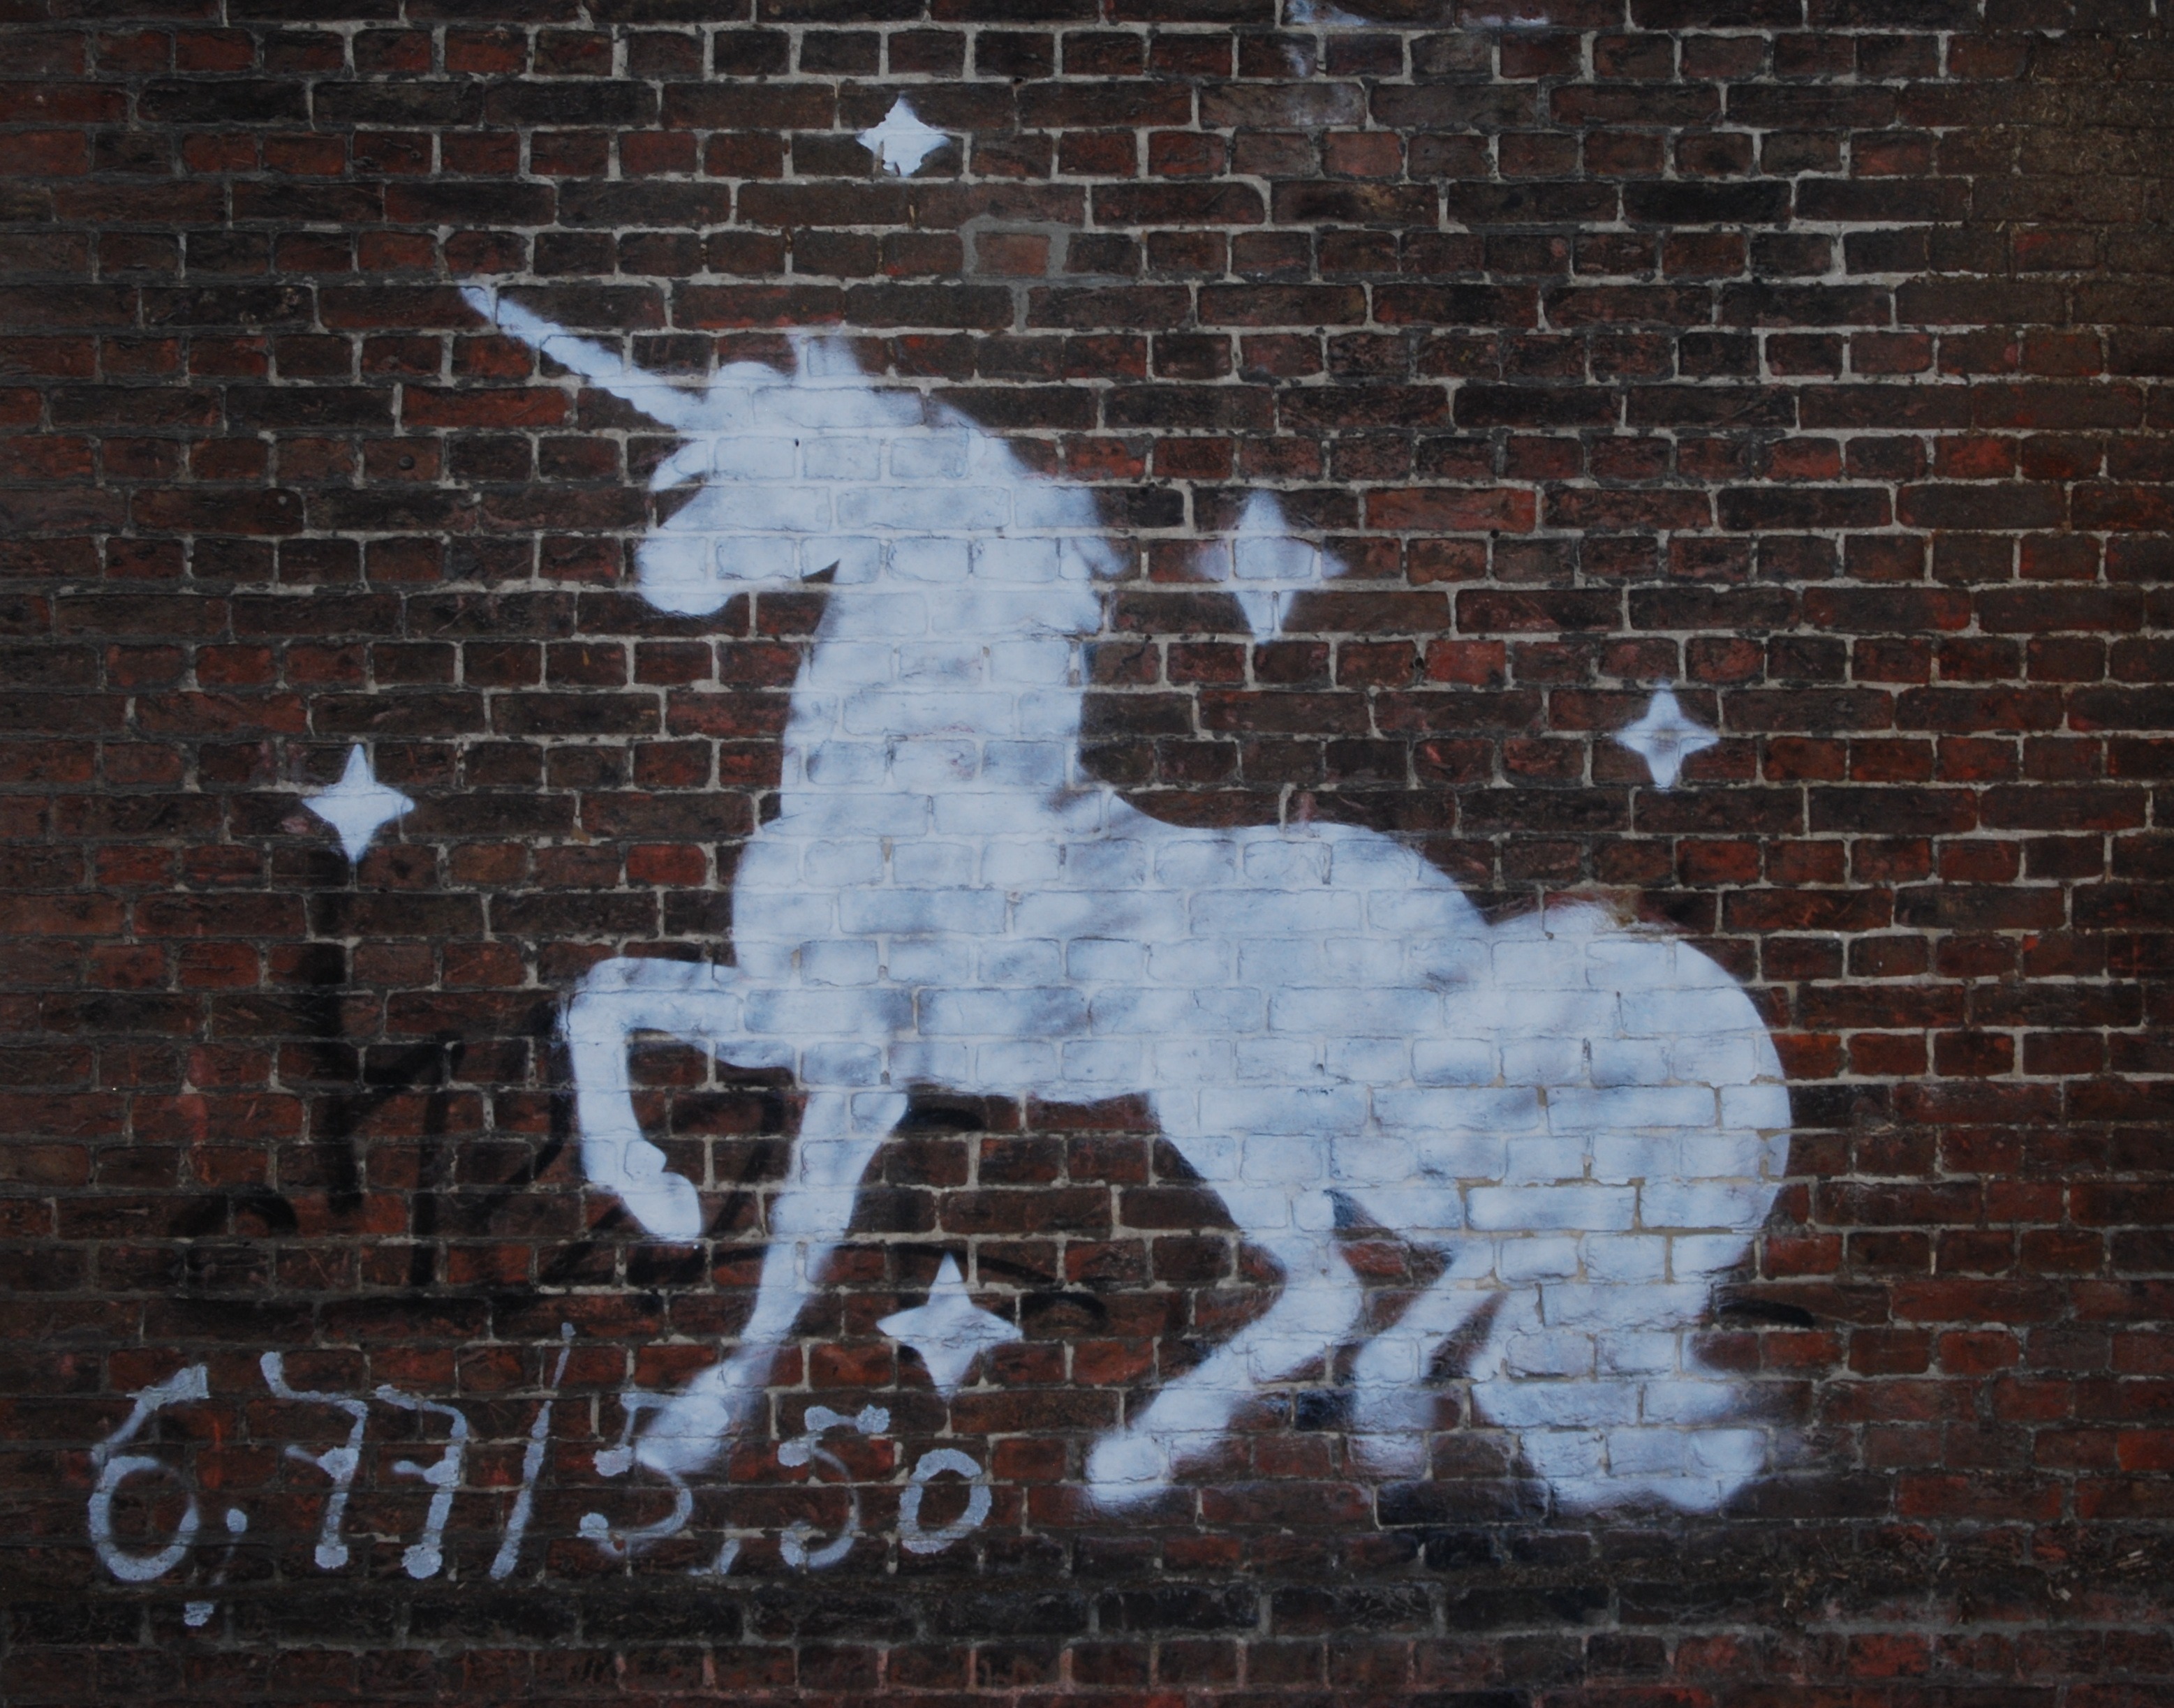
animal, wall, horse, graffiti, art, drawing, mural, unicorn